Tom Samek

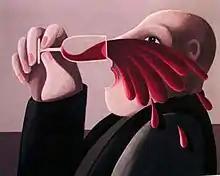
Tom Samek. "Smelling Mistake", digital print.

In 1997, he painted a mural in the foyer of the School of Engineering at the University of Tasmania.